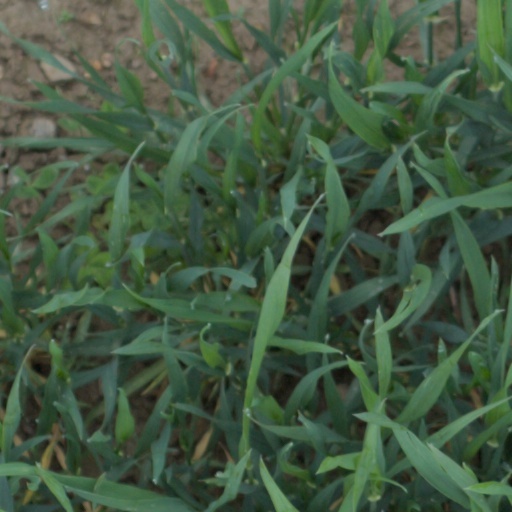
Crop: wheat